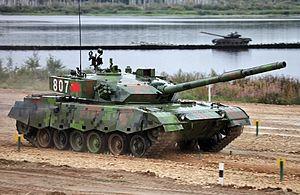
Le Type 96 ou ZTZ-96 est un char de combat chinois en service dans l'armée populaire de libération.